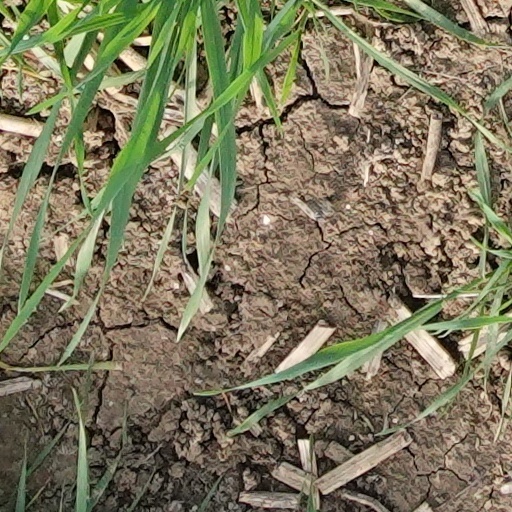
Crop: wheat